Harriet Newell Haskell

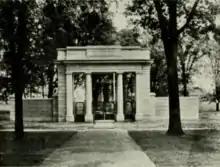
Photograph of Haskell memorial entrance

A white marble Ruckstuhl statue of Haskell, a commissioned work by sculptor Hillis Arnold, was unveiled during the commencement exercises in June 1900, and placed in the Monticello library. The unveiling and presentation of the portrait of Haskell occurred during the same commencement exercises in 1900. On June 9, 1902, the Harriet Newell Haskell Scholarship of , was founded by Emeline Frisbie Rea, of St. Louis, in honor of Haskell.